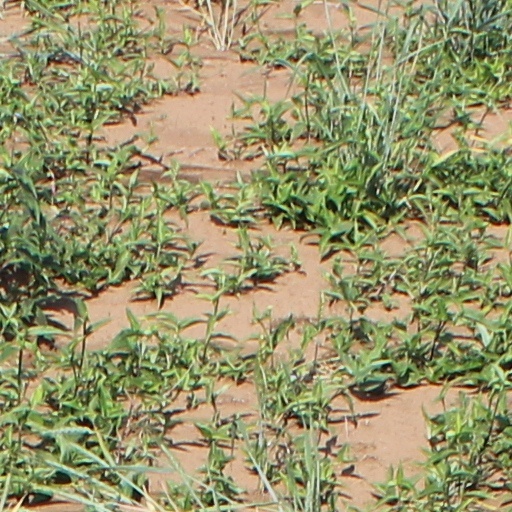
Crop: wheat